Khabarovsk Airlines Flight 463

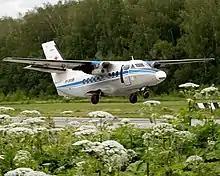
A Let L-410 Turbolet similar to the aircraft involved

The aircraft involved was an Let 410UVP-E20, registration RA-67047, msn 3010. It first flew in 2015 and was powered by two General Electric H80-200 engines. At the time of the accident, the aircraft had flown for 1,693 hours and completed 1,071 flights.